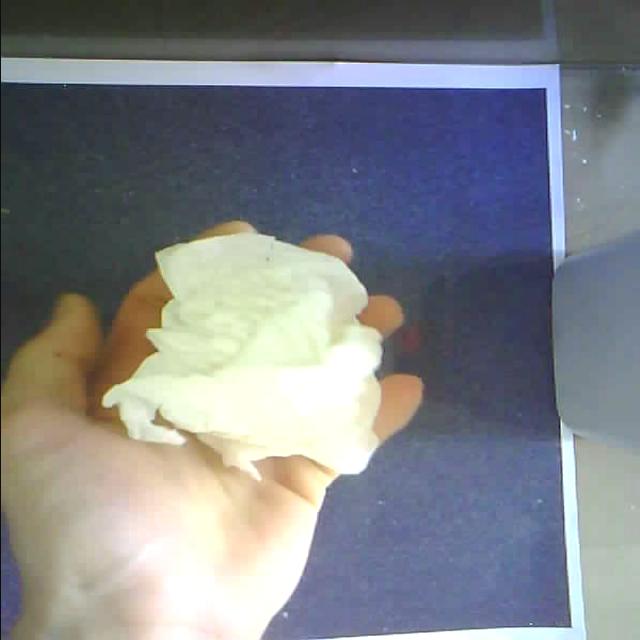
Label: tissues